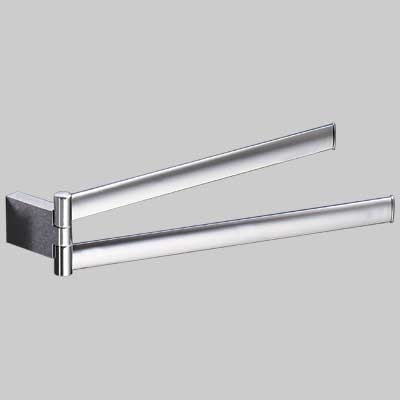
PORTASALVIETTE A SNODO SERIE KENT GEDY
PORTASALVIETTE A SNODO KENT Ottone Cromato Cm 37
Brand: GEDY
Category: Home & Garden > Kitchen & Dining > Kitchen Tools & Utensils > Kitchen Organizers